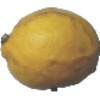
Label: lemon